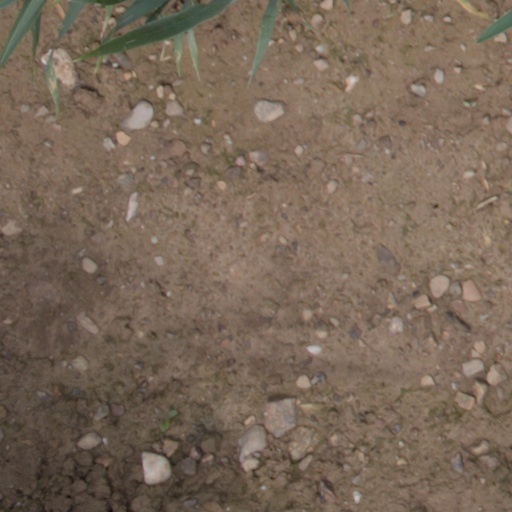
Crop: wheat